Water sleeves

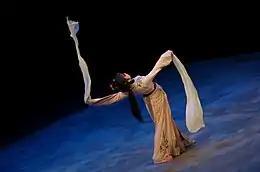
A Yue opera actress dancing with water sleeves

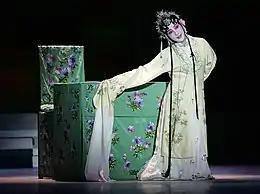
A "Kunqu" actress with an extended water sleeve

Water sleeves are long, flowing silk sleeve extensions attached to the cuffs of costumes in Chinese opera, widely used by both male and female characters of higher social classes. They originated as part of traditional performance arts and serve to enhance the expressiveness of gestures, symbolizing emotions and adding visual elegance to movements. Water sleeves have become integral in Chinese classical dance, blending cultural tradition with modern artistic innovations, and remain a symbol of China's rich performing arts heritage.